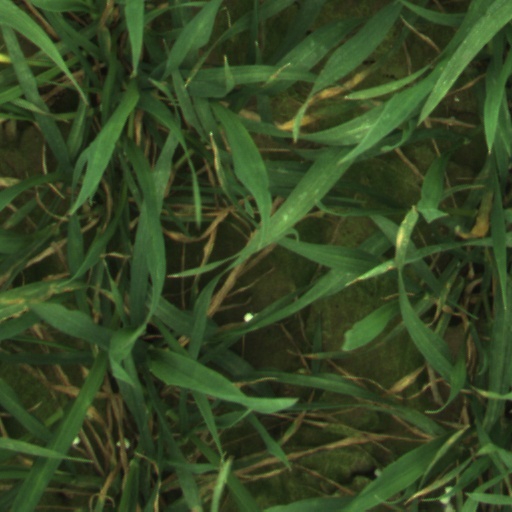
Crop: wheat